List of Brown University statues

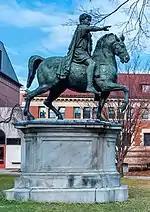
"Marcus Aurelius"

Brown's Marcus Aurelius statue stands atop of the hill on Ruth Simmons Quadrangle, at the rear of Sayles Hall, facing Thayer Street through the Soldiers Memorial Gate. The statue was unveiled on June 1, 1908, by Robert Hale Ives Goddard on behalf of his deceased brother Moses Brown Ives Goddard. The bronze statue is a copy of the equestrian statue located on Capitoline Hill in Rome. The northern pedestal's face is inscribed, "The Gift of Moses Brown Ives Goddard to Brown University MCMVII".